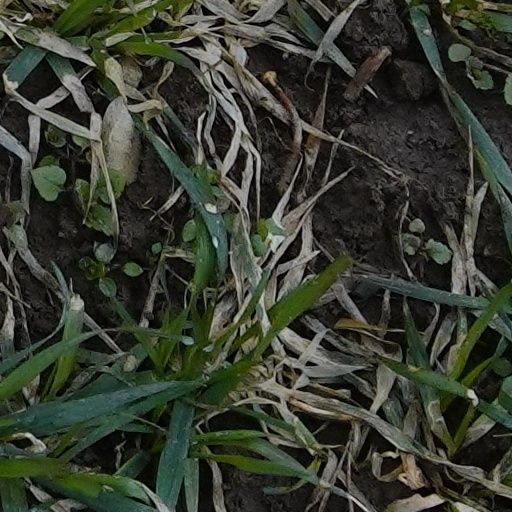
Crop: wheat